Ada Lovelace

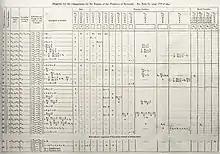
Diagram for the computation by the Engine of the Numbers of Bernoulli

The notes are important in the early history of computers, especially since Note G described, in complete detail, a method for calculating a sequence of Bernoulli numbers using the Analytical Engine, which might have run correctly had it ever been built. Though Babbage's personal notes from 1837 to 1840 contain the first programs for the engine, the algorithm in Note G is often called the first published computer program. The engine was never completed and so the program was never tested.